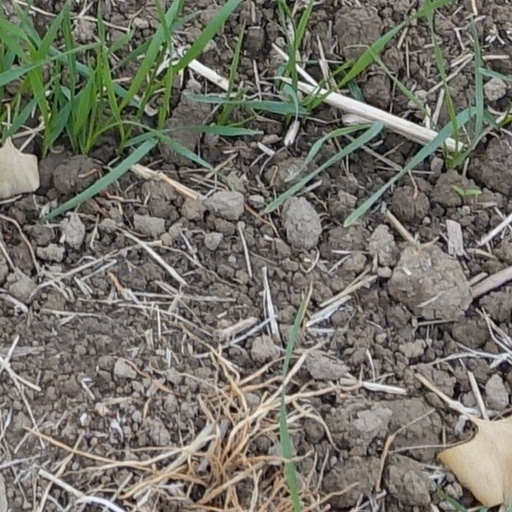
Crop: wheat